Maria Foote

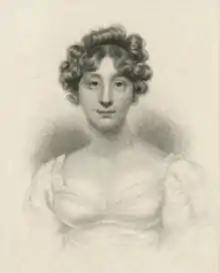

Maria Stanhope, Countess of Harrington (24 July 1797? - 27 December 1867), better known as Maria Foote, was a British actress and peeress in the nineteenth century.